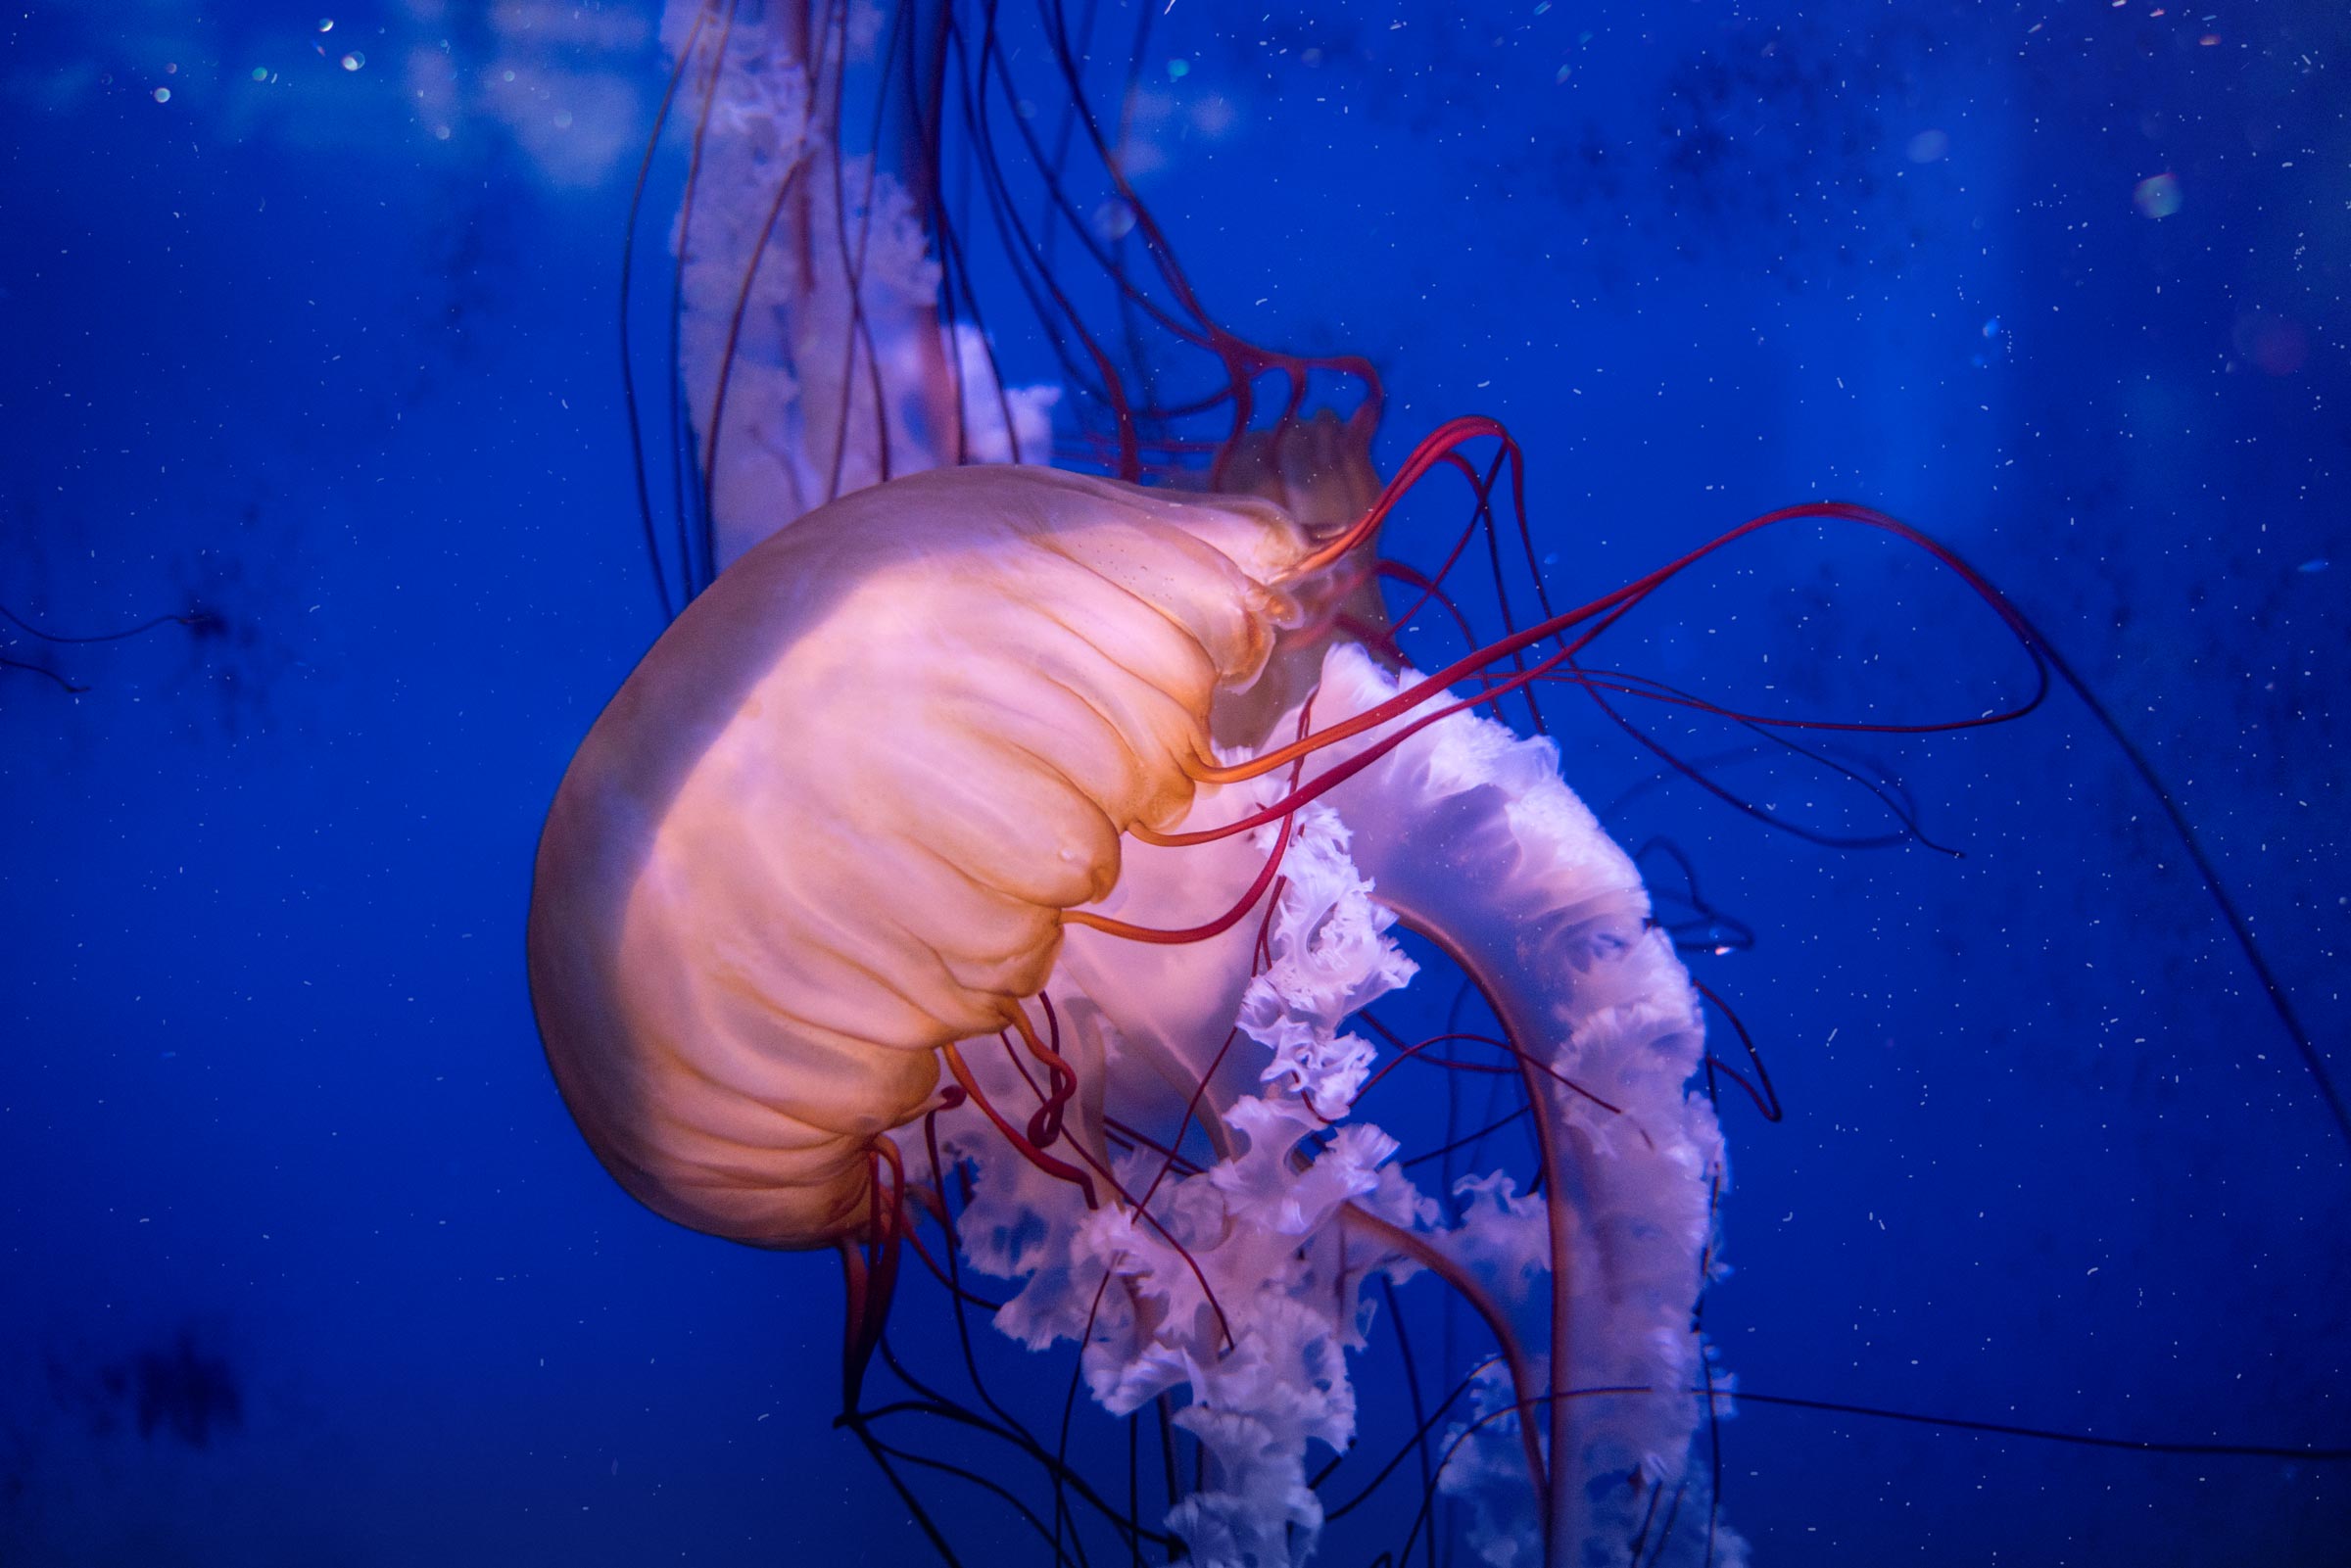
fish, jellyfish, cnidaria, marine invertebrates, marine biology, underwater, invertebrate, water, organism